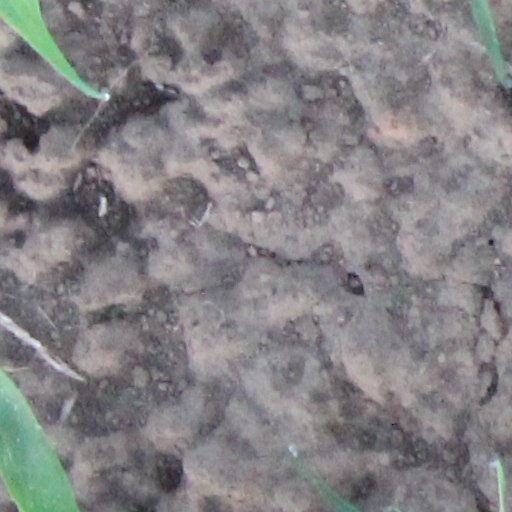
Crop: wheat